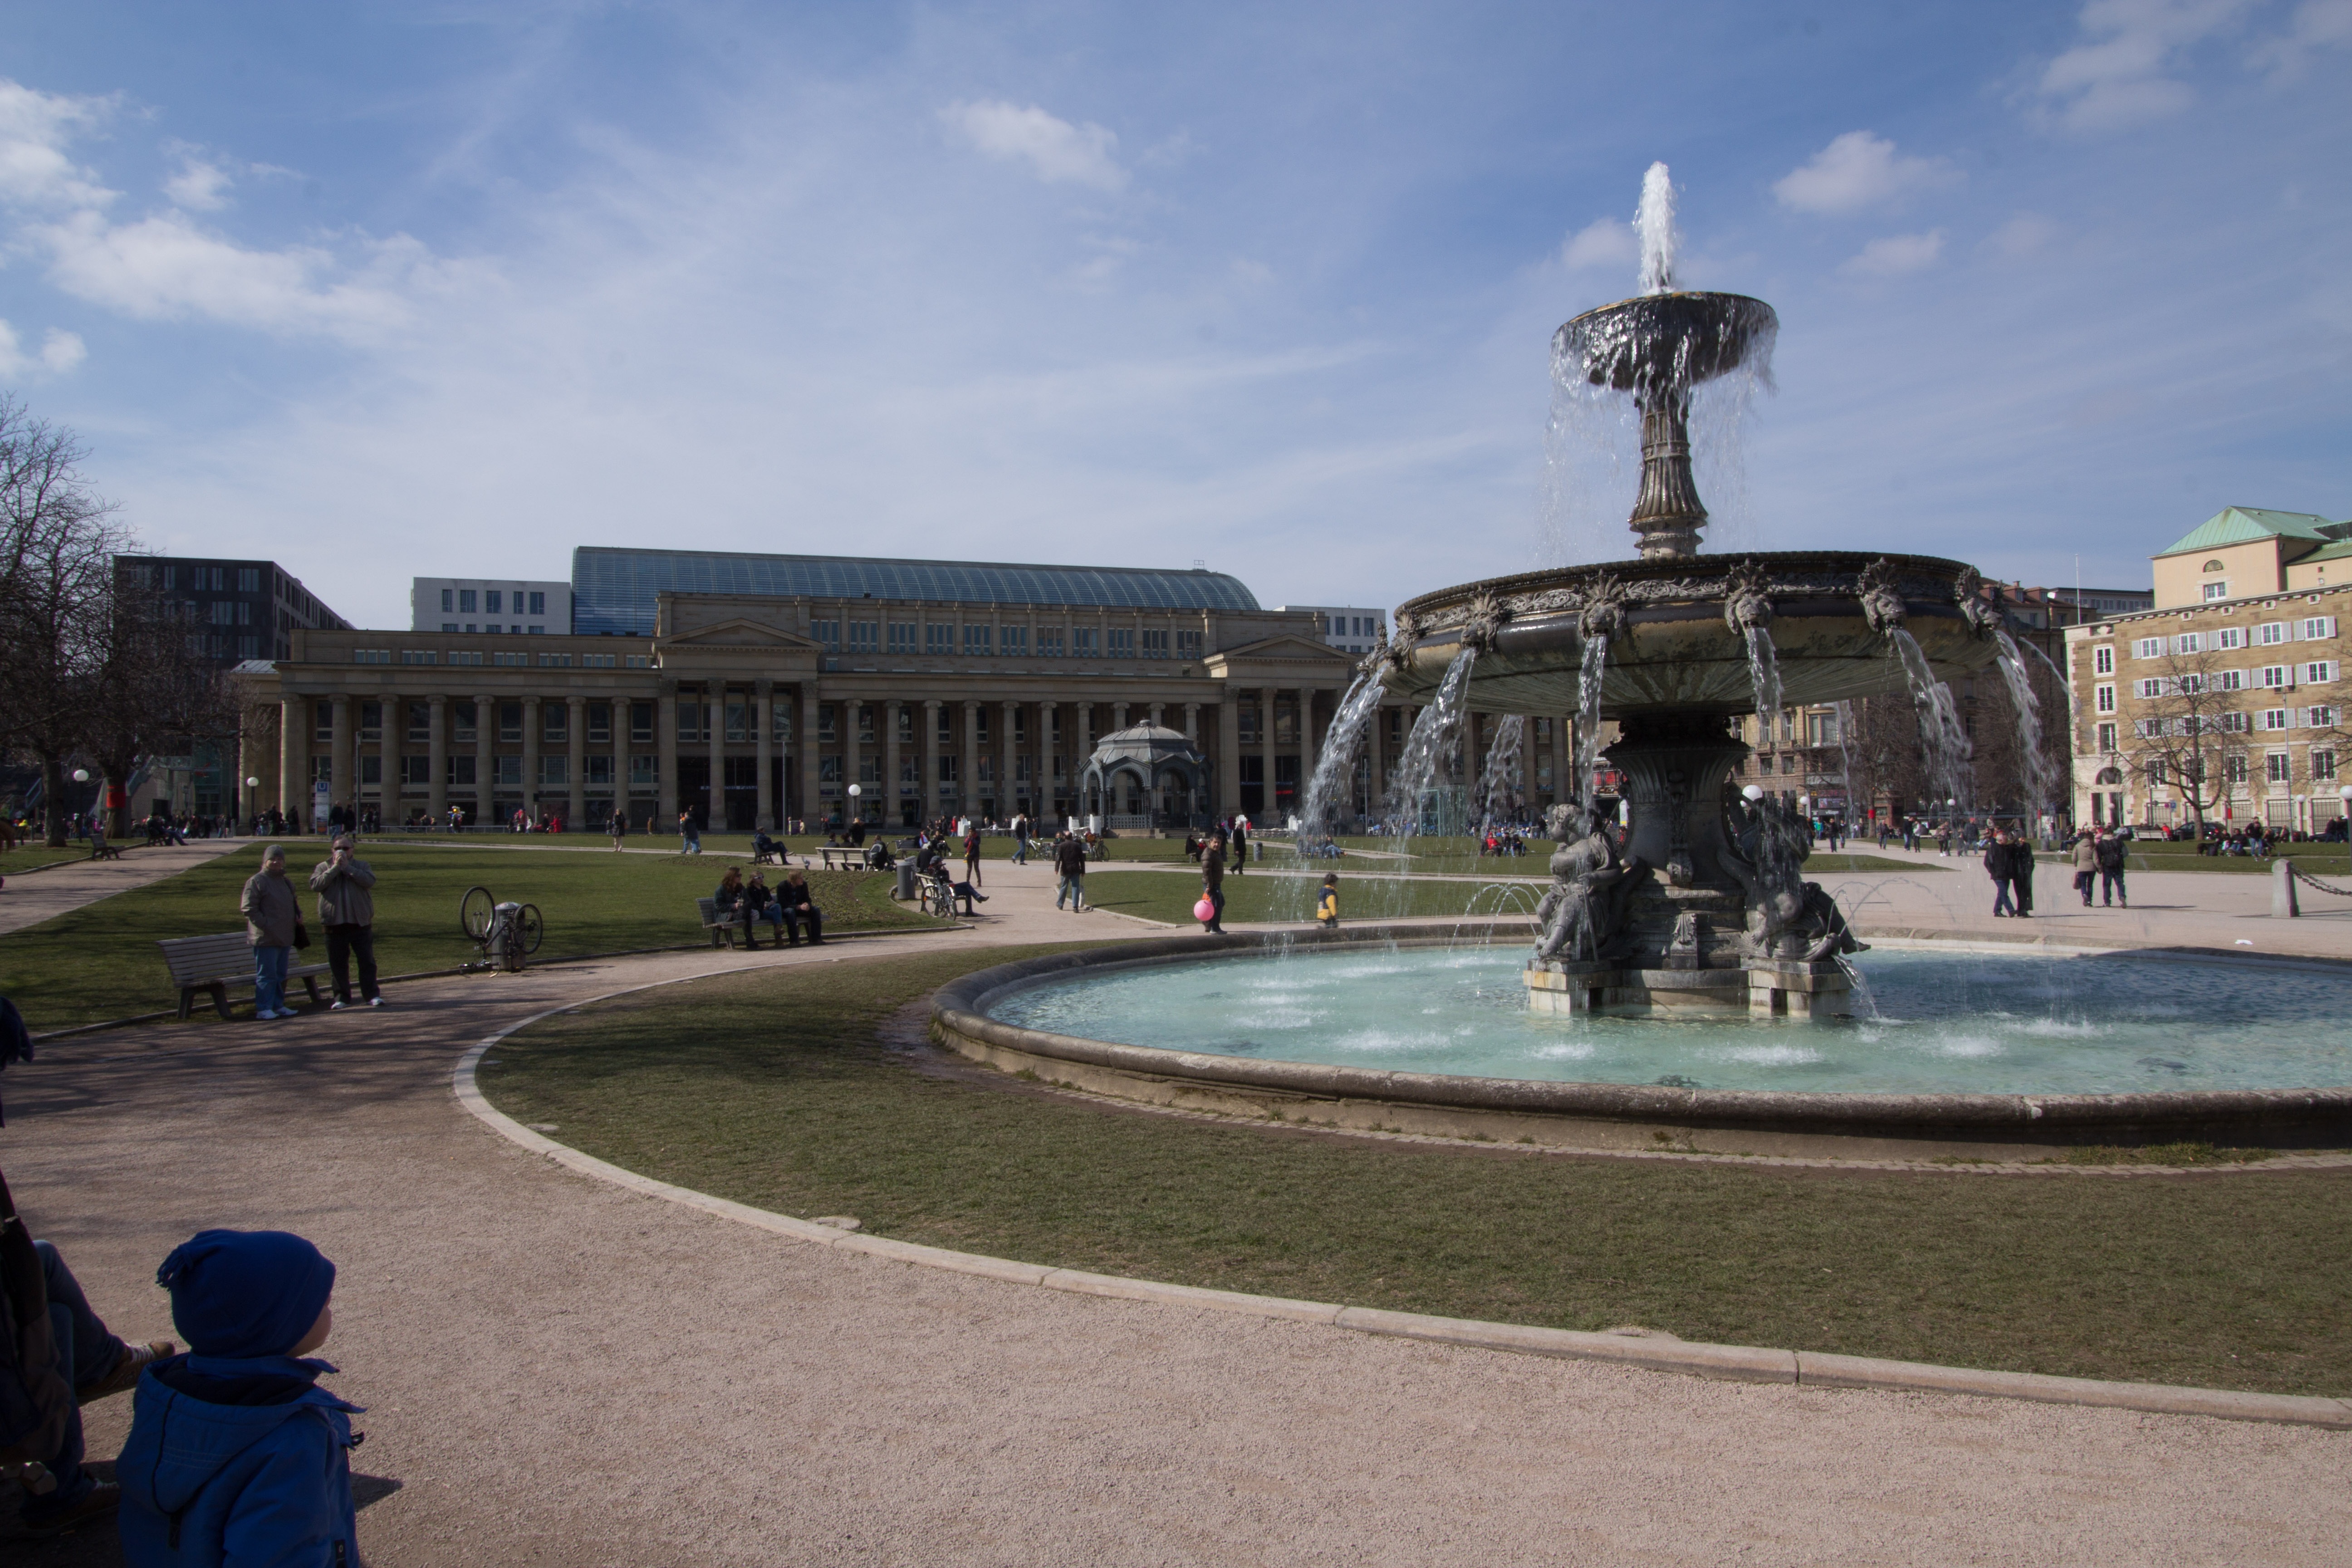
water, palace, city, downtown, plaza, park, landmark, blue, memorial, fountain, town square, water feature, stuttgart, castle garden, human settlement